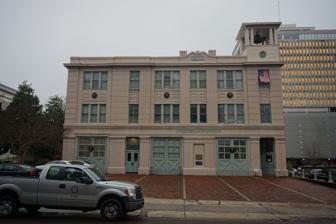
Building: Central Fire Station (Jackson, Mississippi)
Country: United States of America
Year built: 1904
United States historic place Central Fire Station U.S. National Register of Historic Places Location S. President St., Jackson, Mississippi Coordinates 32°17′53″N 90°10′55″W / 32.29806°N 90.18194°W / 32.29806; -90.18194 ( Central Fire Station ) Area less than one acre Built 1904-05 Built by G.T. Hallas & Co. Architect P.H. Weathers NRHP reference No. 75001045 Added to NRHP October 30, 1975 The Central Fire Station in Jackson, Mississippi , located on S. President St., was built in 1904.  It was listed on the National Register of Historic Places in 1975. It is a three-story stuccoed brick building with a parapet , which is 60 by 80 feet (18 m × 24 m) in plan.  It was designed by architect P.H. Weathers . References